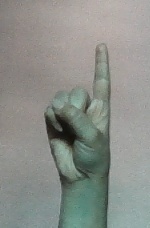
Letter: bb